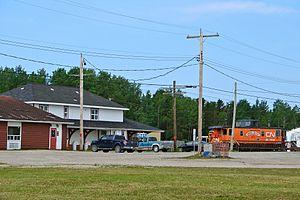
La gare de Nakina à Nakina dans la ville de Greenstone est desservie par Le Canadien de Via Rail Canada. C'est une gare patrimoniale.